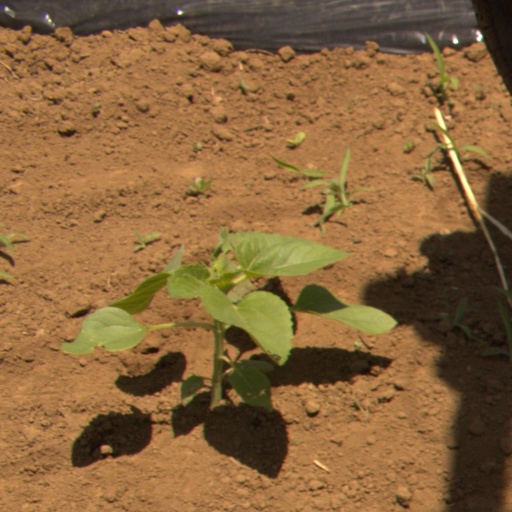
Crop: Jerusalem artichoke